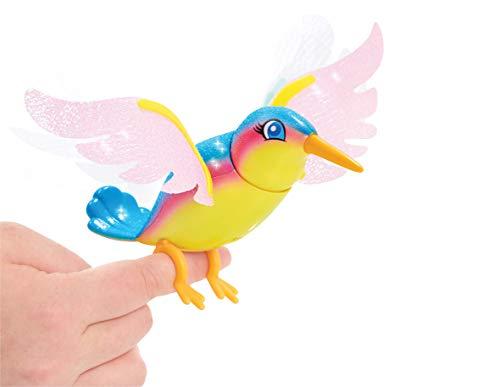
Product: Flutter Friends Hummingbird Nectar
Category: Toys & Games | Kids' Electronics | Electronic Pets
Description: Flutter Friends are birds that interact with kids and each other Pet the hummingbird’s head or back to unlock over 40 realistic Hummingbird sounds.
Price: $3.97
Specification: ProductDimensions:2.2x6.5x9inches|ItemWeight:5.6ounces|ShippingWeight:5.6ounces(Viewshippingratesandpolicies)|ASIN:B07KK2QRL2|Itemmodelnumber:JPL77703|Manufacturerrecommendedage:5-10years|Batteries:4LR44batteriesrequired.(included)